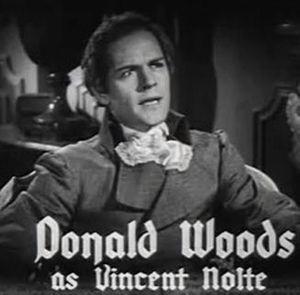
Donald Woods est un acteur d'origine canadienne, naturalisé américain, de son vrai nom Ralph L. Zink, né à Brandon le 2 décembre 1906, mort à Palm Springs le 5 mars 1998.